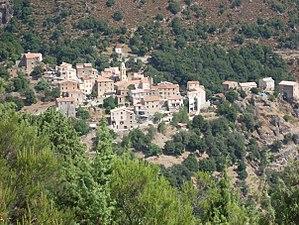
Castiglione Corsu: U paese di Castiglione